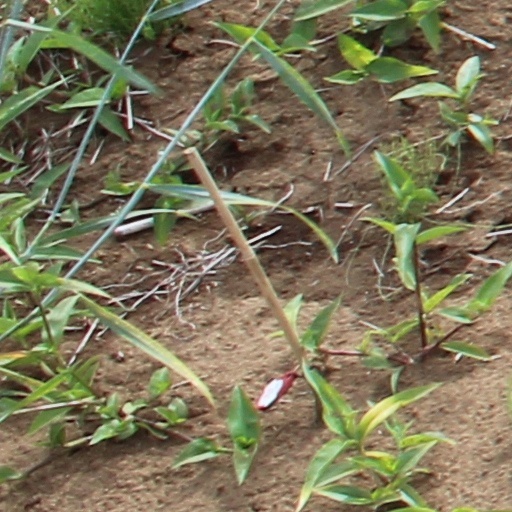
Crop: wheat